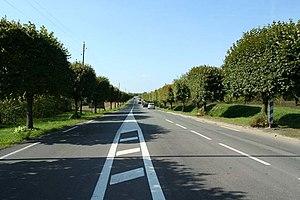
La route de quarante sous est le surnom donné autrefois à une portion de la route nationale 13, aujourd'hui déclassée en route départementale, dans sa traversée des Yvelines entre Saint-Germain-en-Laye et Mantes-la-Jolie. L'origine de ce surnom serait due aux salaires des ouvriers, construisant cette route, payés 40 sous.